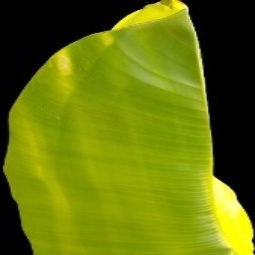
Label: Sulphur